De materia medica

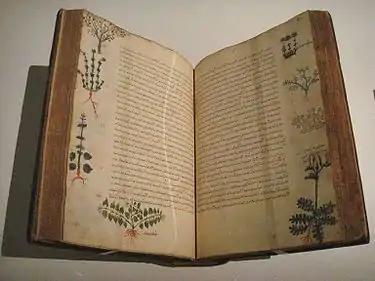
Byzantine , 15th century

The Dioscorides translator and editor Tess Anne Osbaldeston notes that "For almost two millennia Dioscorides was regarded as the ultimate authority on plants and medicine", and that he "achieved overwhelming commendation and approval because his writings addressed the many ills of mankind most usefully." To illustrate this, she states that "Dioscorides describes many valuable drugs including aconite, aloes, bitter apple, colchicum, henbane, and squill". The work mentions the painkillers willow (leading ultimately to aspirin, she writes), autumn crocus and opium, which however is also narcotic. Many other substances that Dioscorides describes remain in modern pharmacopoeias as "minor drugs, diluents, flavouring agents, and emollients ... [such as] ammoniacum, anise, cardamoms, catechu, cinnamon, colocynth, coriander, crocus, dill, fennel, galbanum, gentian, hemlock, hyoscyamus, lavender, linseed, mastic, male fern, marjoram, marshmallow, mezereon, mustard, myrrh, orris (iris), oak galls, olive oil, pennyroyal, pepper, peppermint, poppy, psyllium, rhubarb, rosemary, rue, saffron, sesame, squirting cucumber (elaterium), starch, stavesacre (delphinium), storax, stramonium, sugar, terebinth, thyme, white hellebore, white horehound, and couch grass—the last still used as a demulcent diuretic." She notes that medicines such as wormwood, juniper, ginger, and calamine also remain in use, while "Chinese and Indian physicians continue to use liquorice". She observes that the many drugs listed to reduce the spleen may be explained by the frequency of malaria in his time. Dioscorides lists drugs for women to cause abortion and to treat urinary tract infection; palliatives for toothache, such as colocynth, and others for intestinal pains; and treatments for skin and eye diseases. As well as these useful substances, she observes that "A few superstitious practices are recorded in ," such as using "Echium" as an amulet to ward off snakes, or "Polemonia" (Jacob's ladder) for scorpion stings.